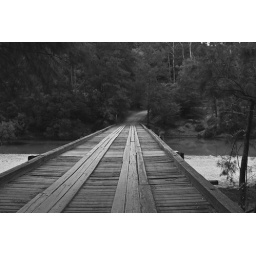
A beautiful old wooden bridge over the Colo River in The Colo Valley, NSW, Australia